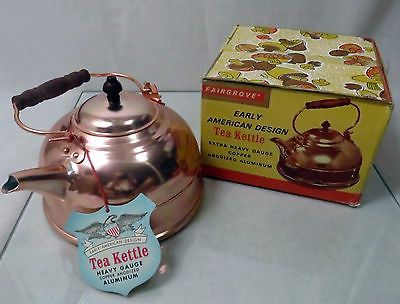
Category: kettle